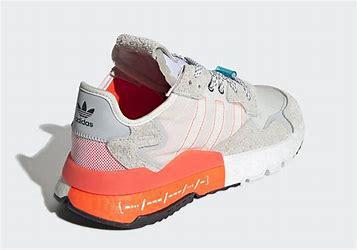
Brand: adidas
Model: Nite Jogger Athletic